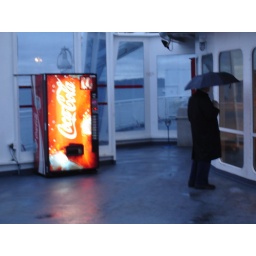
A man standing in the rain watching TV through the window of the Ferry from Vancouver to Victoria.